Euparkeria

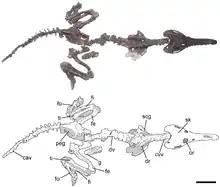
Skeleton of the proterochampsid "Pseudochampsa", a group close to "Euparkeria" outside of Archosauria

In the late 1900s South African palaeontologist Alfred Brown collected a collection of small reptiles from beds believed to Upper Triassic around Aliwal North, South Africa. This collection was first studied in 1912 by British palaeontologist D. M. S. Watson who named all of the material "Mesosuchus browni". However, the identification of Watson was quickly doubted by South African palaeontologist Robert Broom in 1913, who further examined the material and found that two separate taxa were present. One, showing similarities to the rhynchocephalian "Howesia", was described in the most detail by Watson, so Broom established the skull of this form as the lectotype of "Mesosuchus", while the other, believed to be a reptile close to "Ornithosuchus", was named "Euparkeria capensis" by Broom. The genus name was in honour of Broom's former professor William Kitchen Parker, in combination with the Ancient Greek prefix ευ- ("eu-") meaning "true" or "good", and the Latin substantive suffix "-ia", while the species name presumably refers to the Cape of Good Hope and its namesake the Cape Province. Broom described "Euparkeria" in much greater detail later in 1913, elaborating that it could be characterized by the nearly complete skull and most of a skeleton of its holotype, and considering it to be a thecodont possibly close to the origins of dinosaurs. The skull of "Euparkeria" had not yet been fully prepared when Watson studied it, so he would not have been able to see the obvious differences between the two taxa in Brown's collection. In the second 1913 paper Broom also named the new taxon "Browniella africana" for specimens from Brown's collection that were similar to, but much larger than, the main material of "Euparkeria". The genus name for this taxon was in honour of Brown.